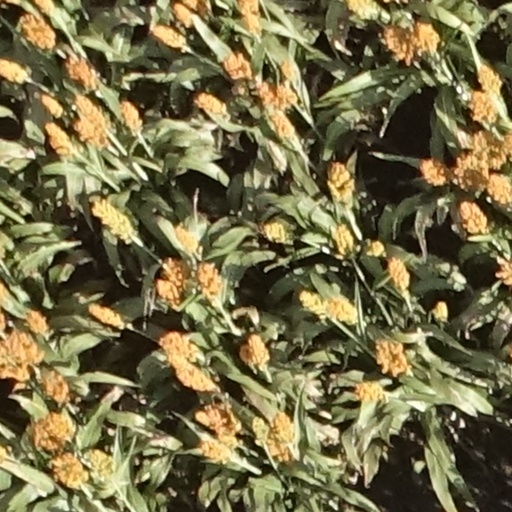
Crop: sorghum